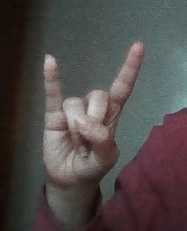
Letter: la